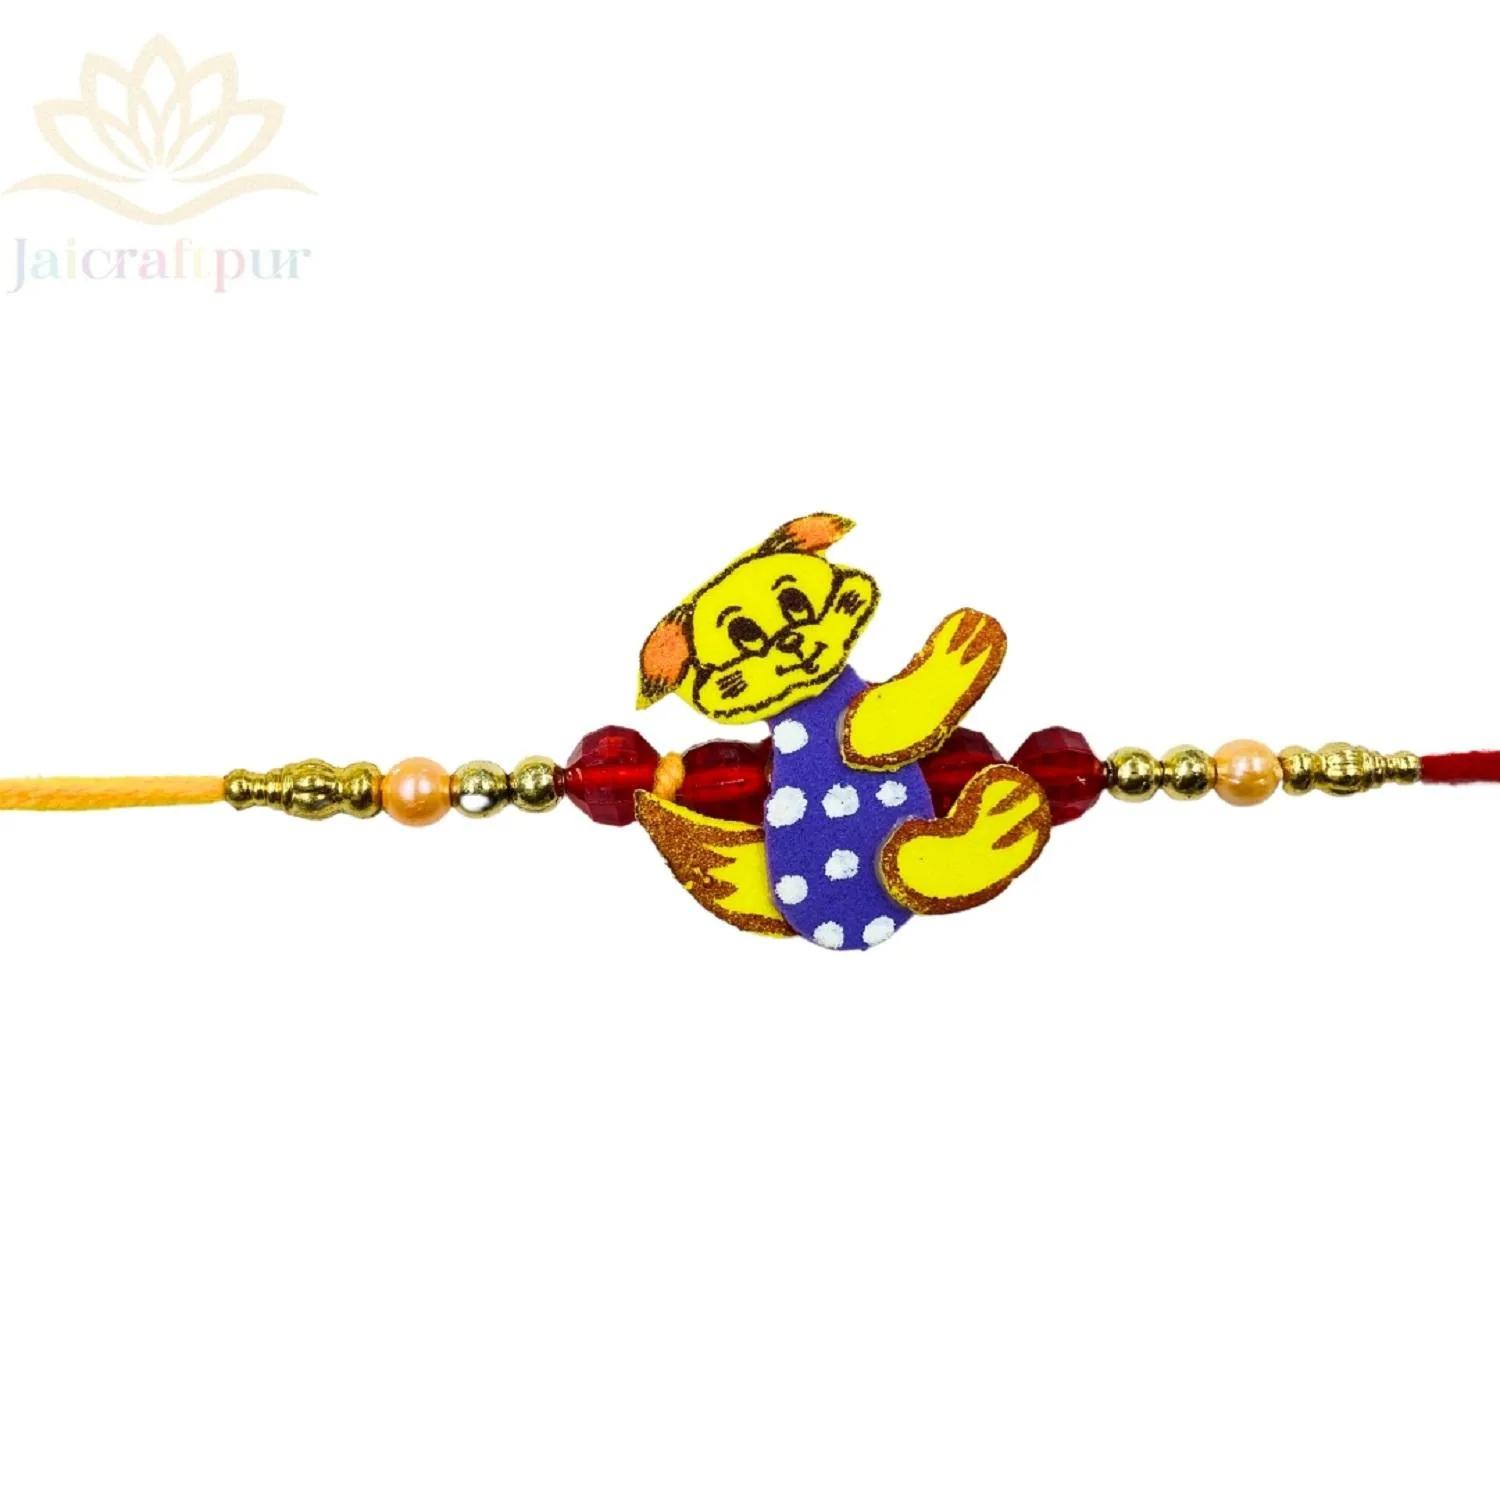
VIBRANCE Traditional Kittan Rakhi for Raksha Bandhan.
Type: Rakhis
Brand: VIBRANCE
Price: Rs. 199
 Raksha Bhandan is a celebration of the bond between a brother and sister. We specialize in creating unique rakhi designs for every brother and sister. Our rakhi collection ranges from traditional to modern designs, all of which are handcrafted with love and care. We strive to make each Raksha Bhandan special for our customers by providing the perfect rakhi for their loved ones. With our wide range of designs and styles, you can find the perfect rakhi for your brother or sister. Shop with us today to make your Raksha Bhandan magical.The design of the delivered product or parts of it may vary slightly from what is shown in the image.
Features: Hand crafted pearl and crystal studded rakhi Multicolor Rakhi,Special Multi colour Designer Rakhi for Brother / Bhabhi / Kids,Includes roli chawal and free greeting card,Rakshabandhan Special Card,Comes with Roli Chawal & Best Wishes Greeting Card in best packaging